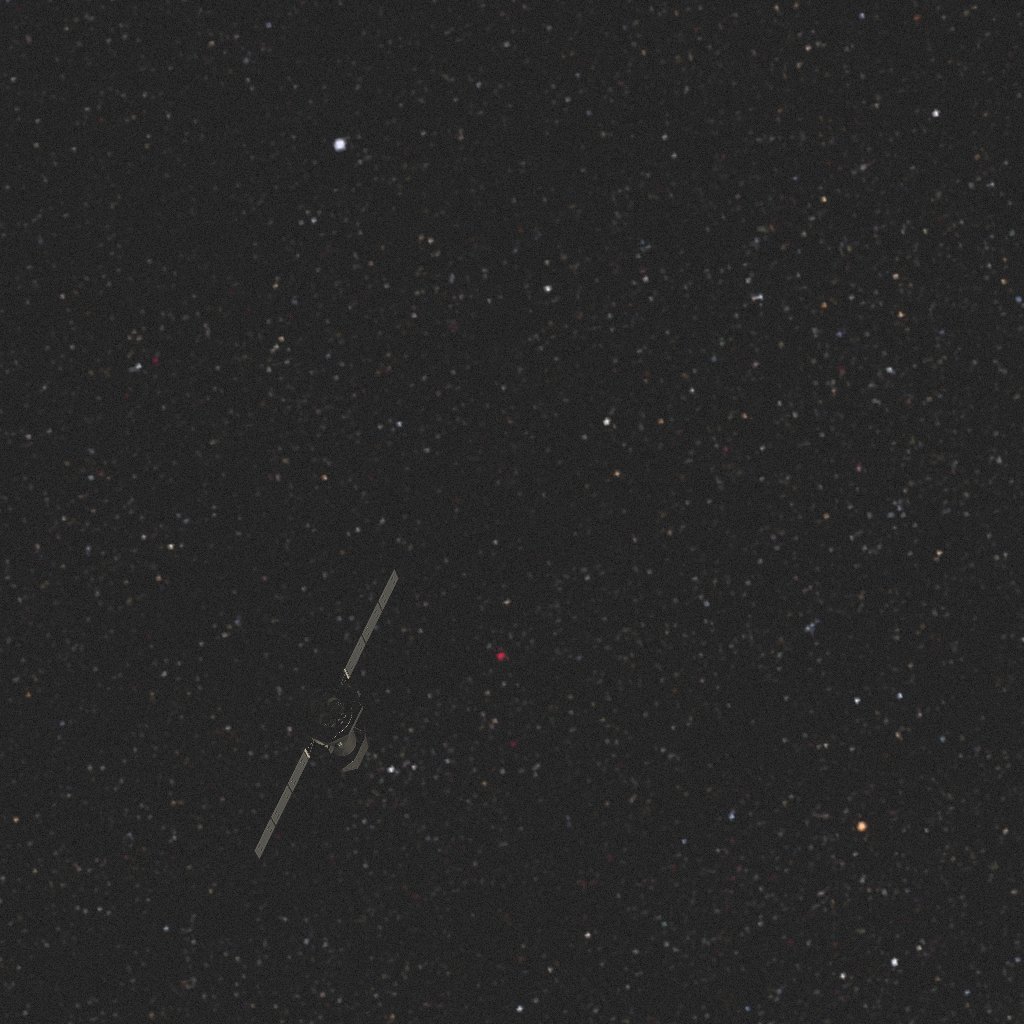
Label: xmm_newton